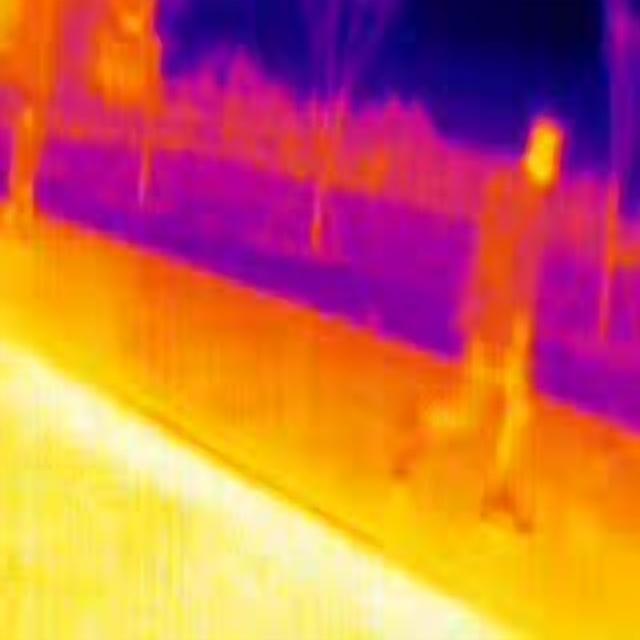
Detected objects:
label: person
label: person